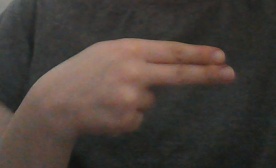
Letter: ain